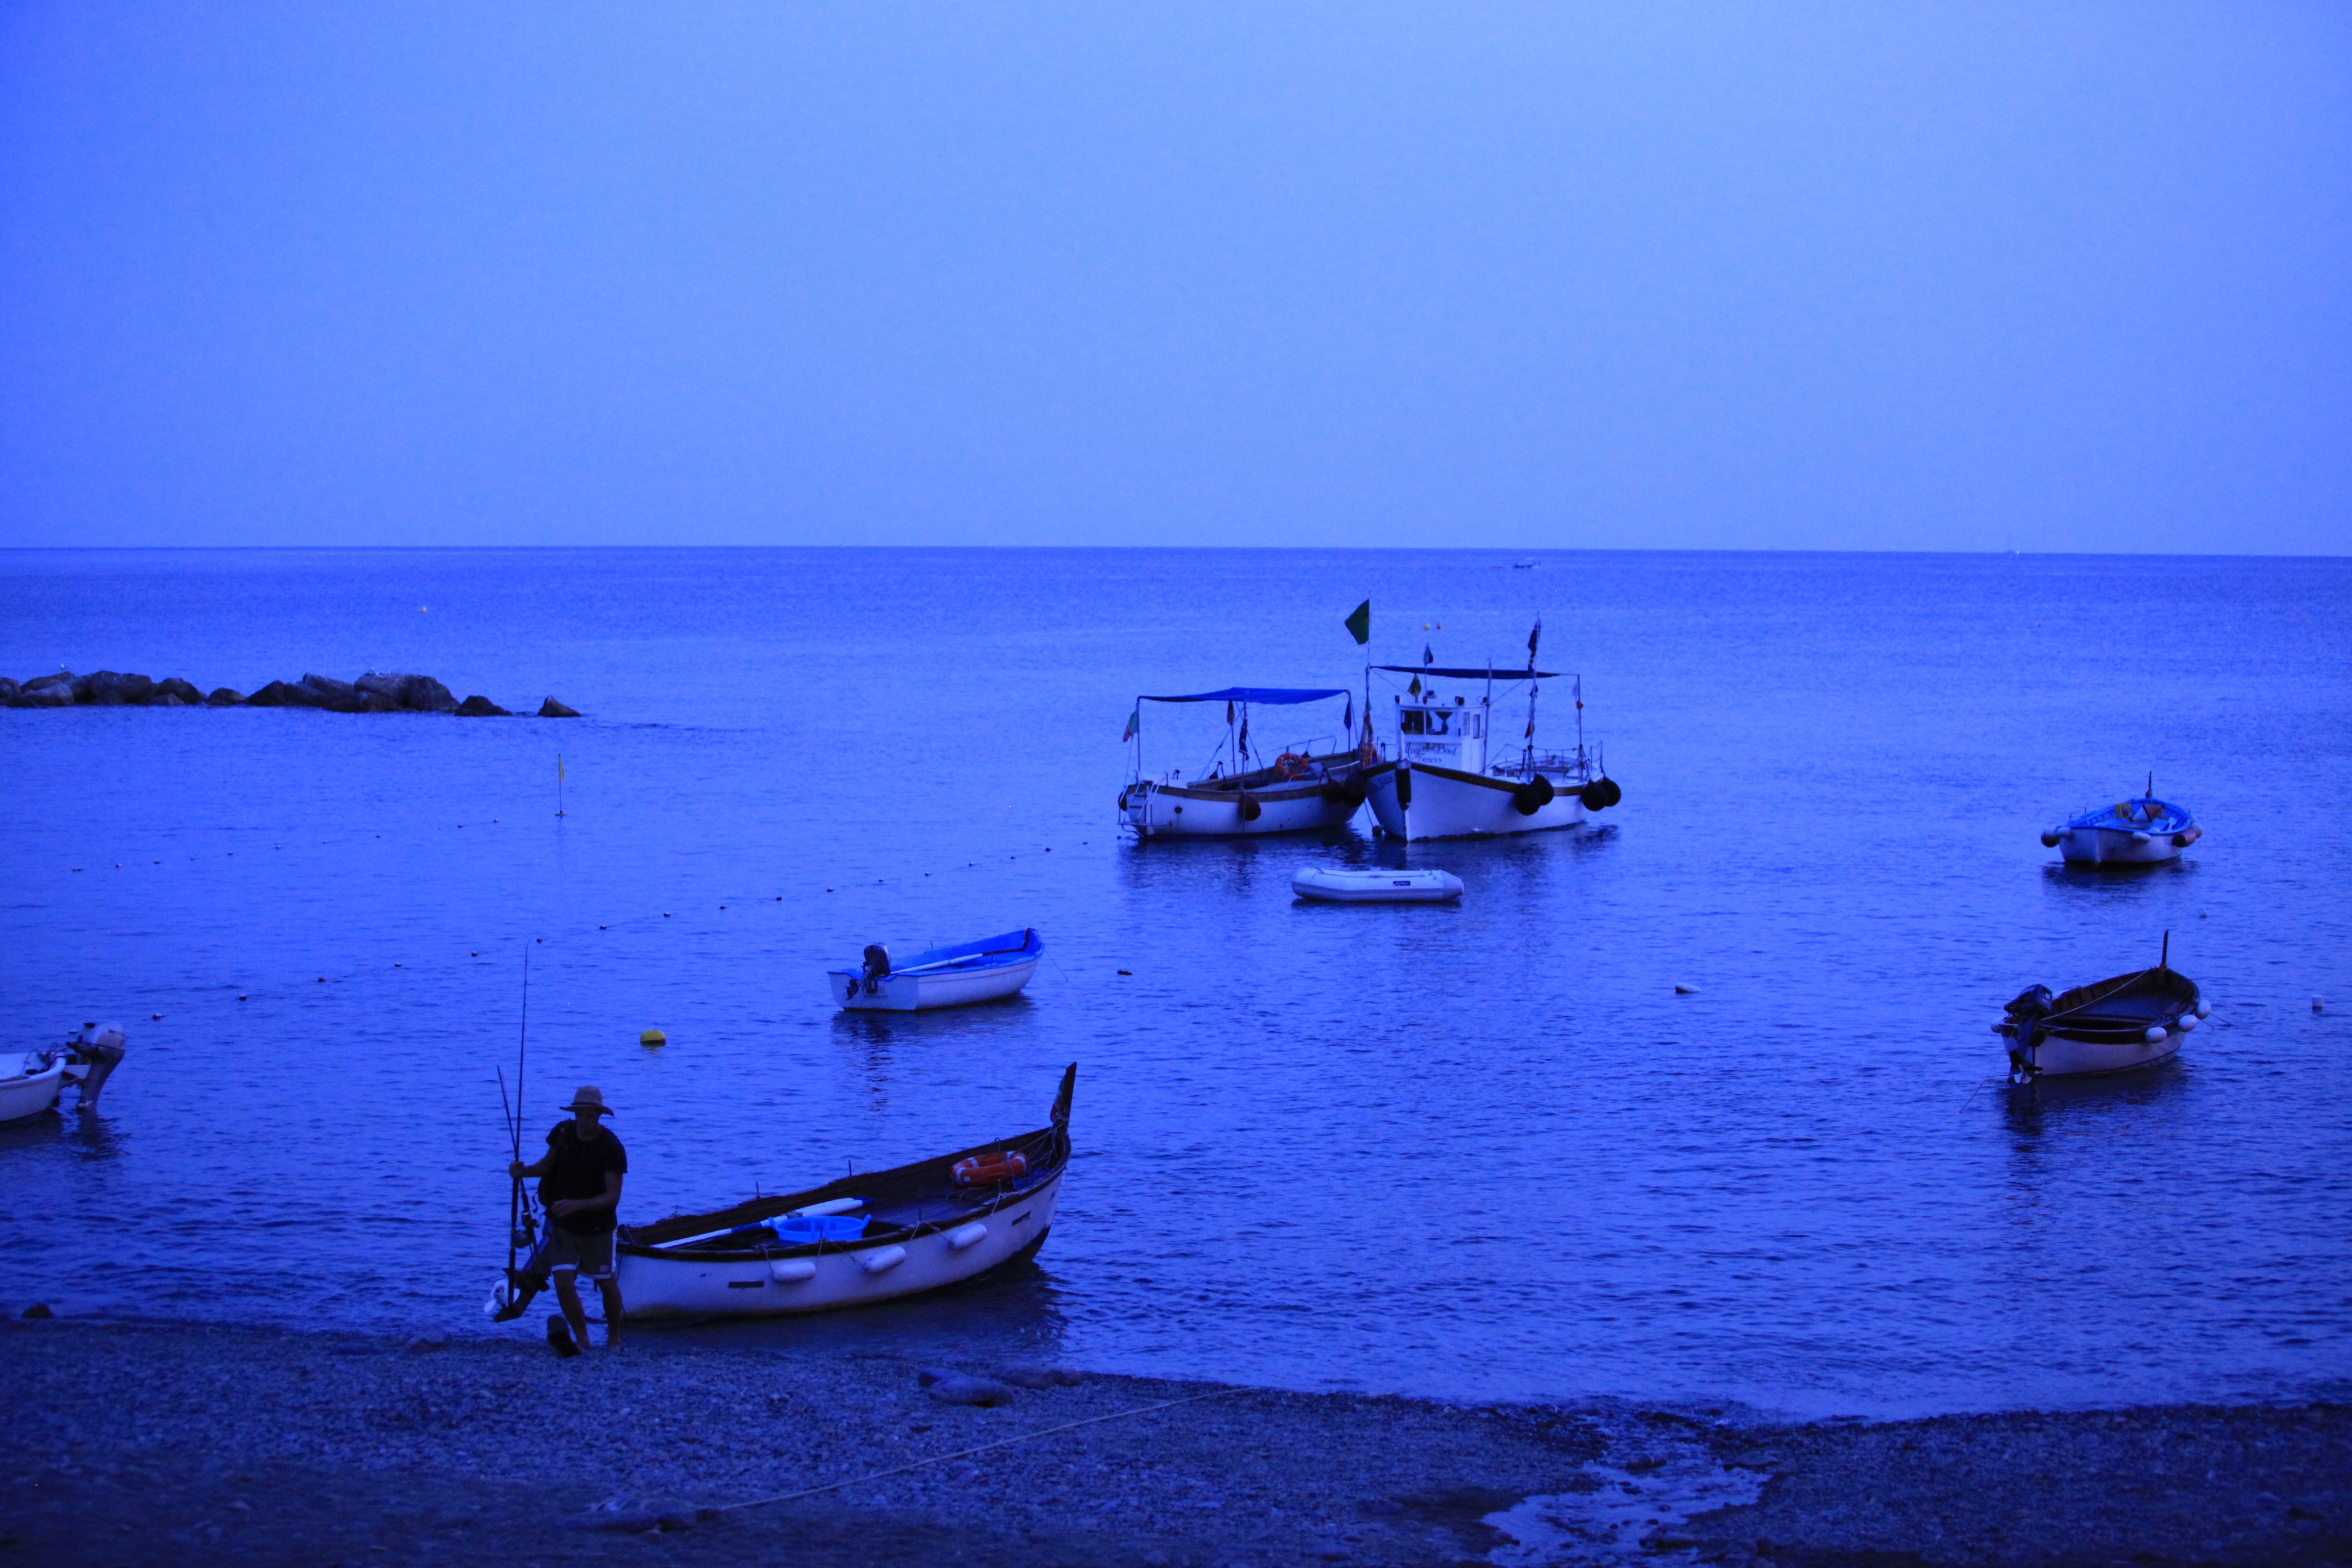
beach, sea, coast, ocean, horizon, sunset, morning, shore, wave, dawn, dusk, evening, vehicle, bay, blue, body of water